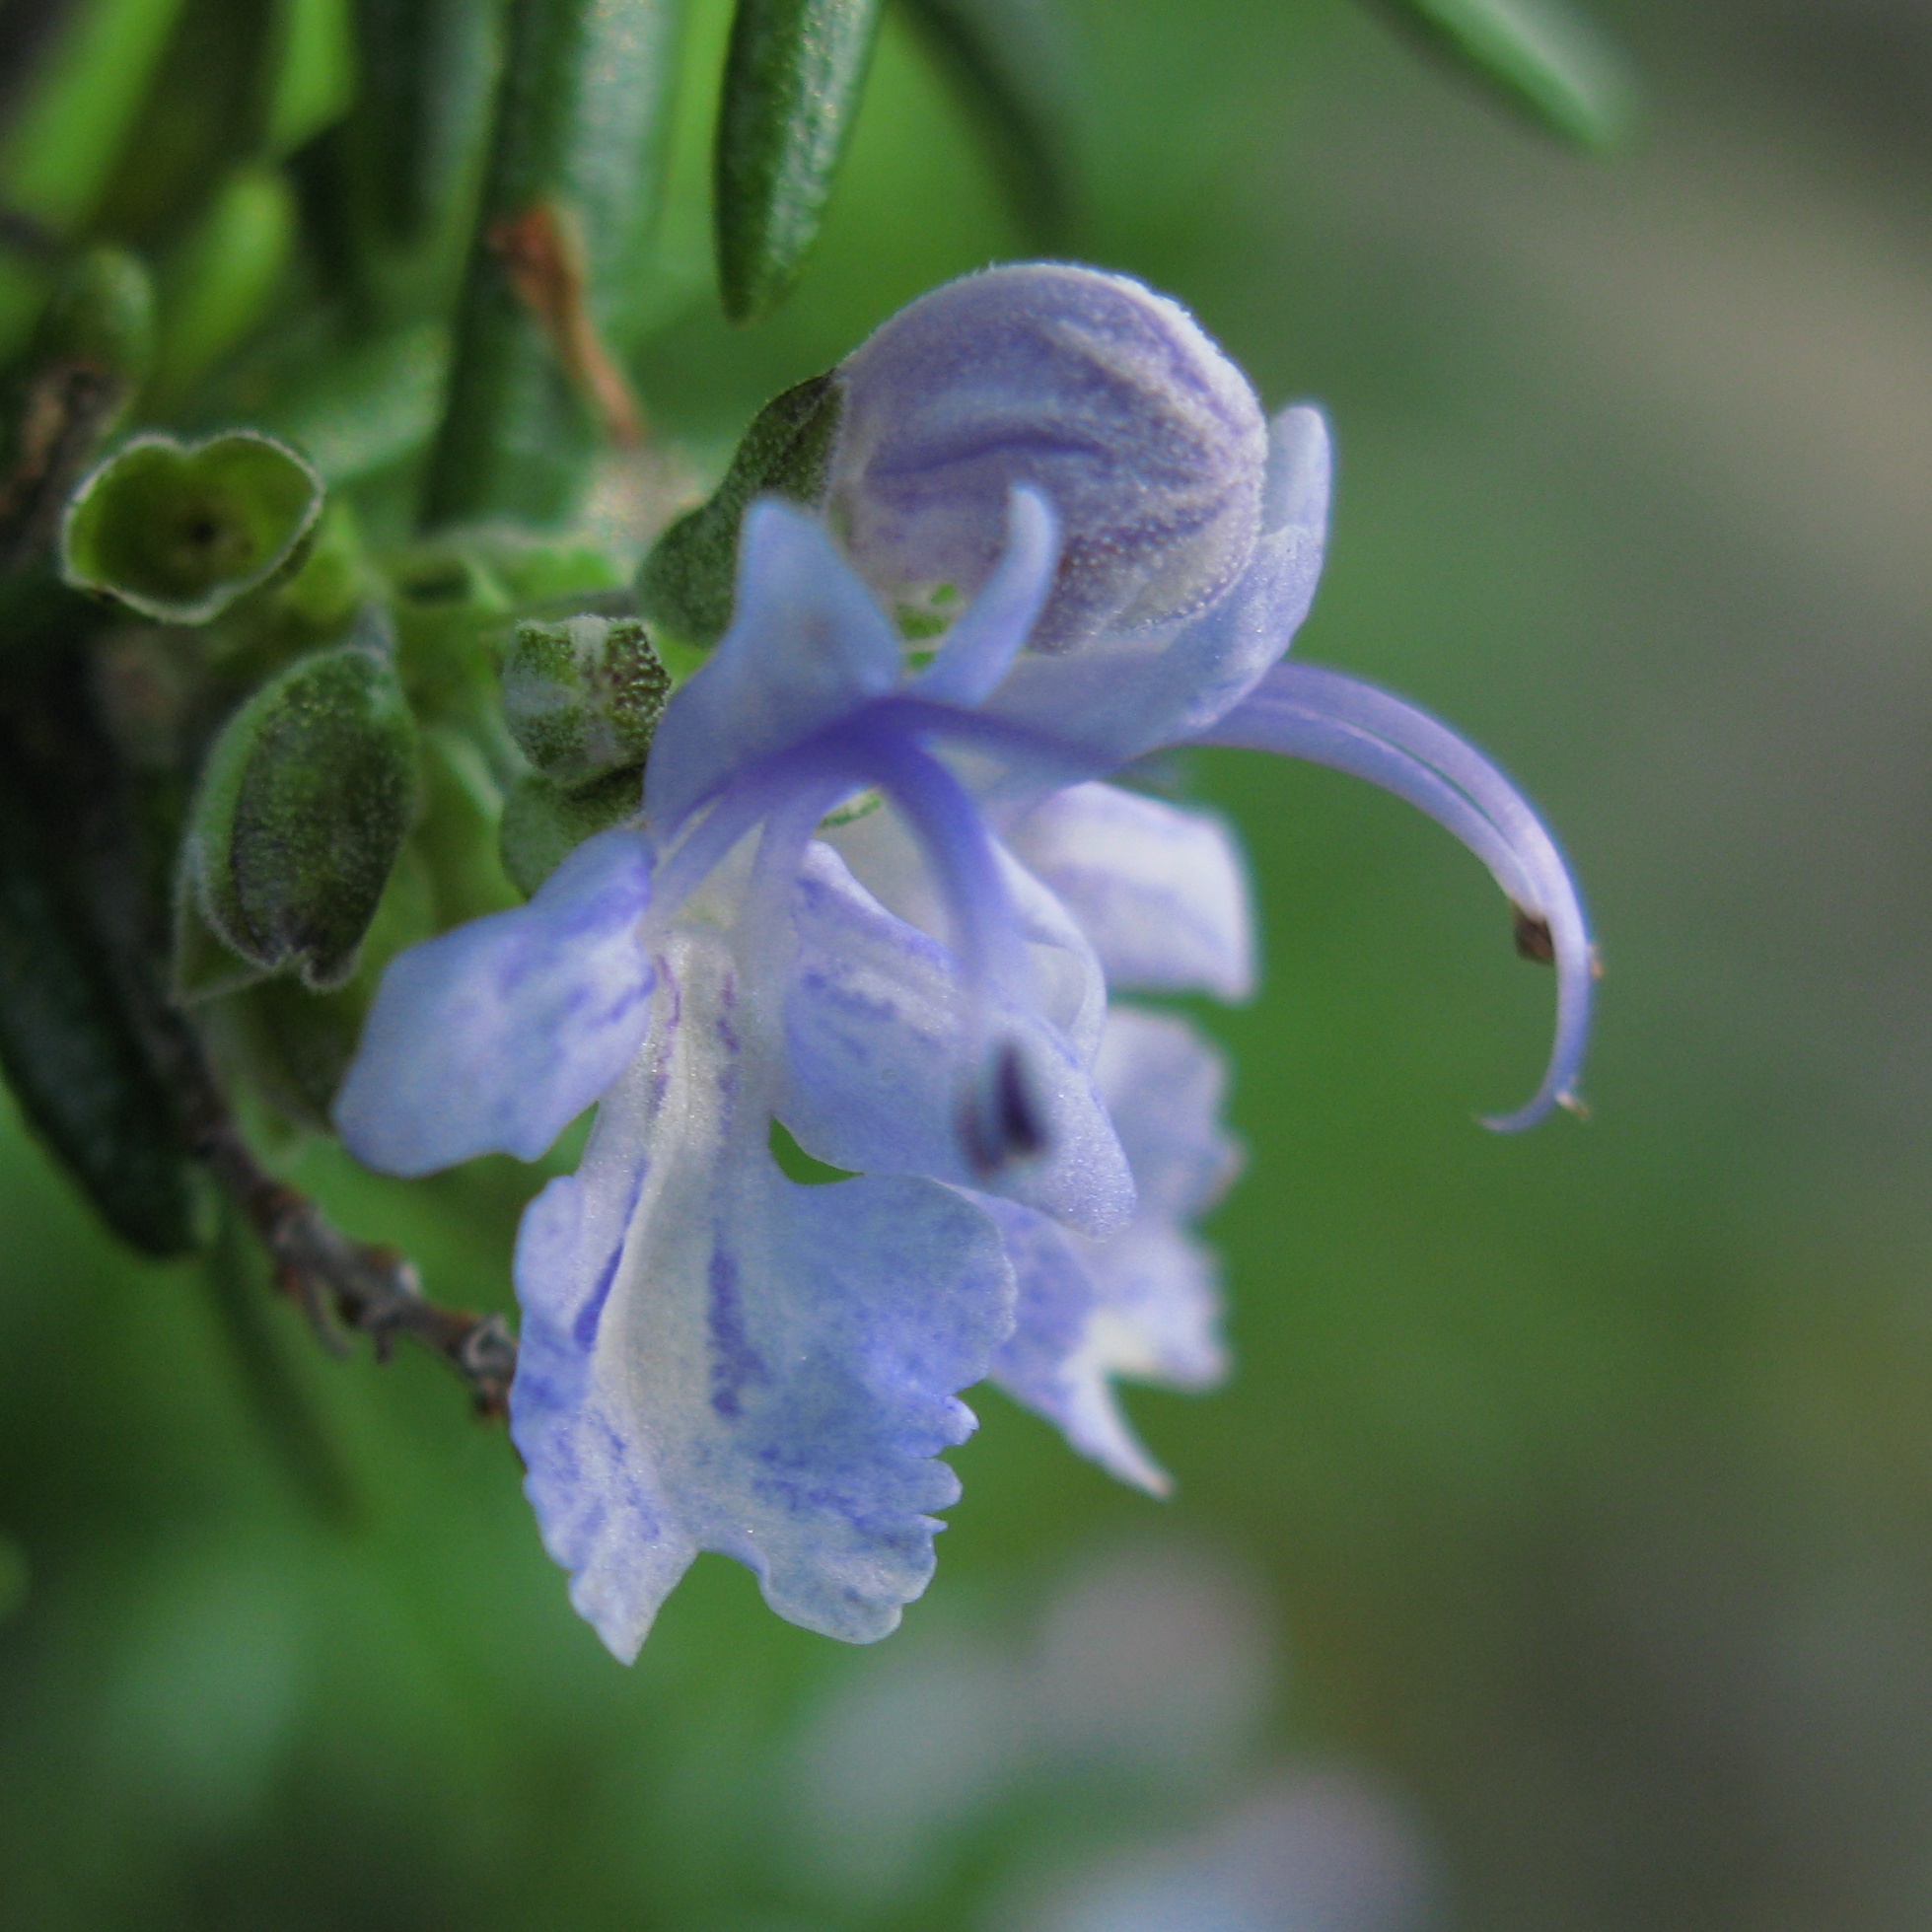
nature, blossom, plant, flower, high, herb, botany, blue, flora, wildflower, close up, shrub, macro photography, flowering plant, bellflower family, plant stem, land plant